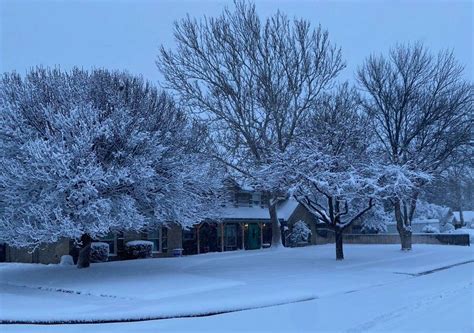
Weather: snow or frosty